James A. Garfield

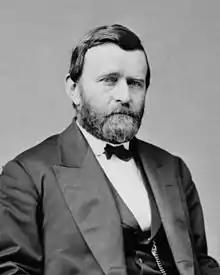
President U.S. Grant Mathew Brady "1870"

The conflict between Congress and President Johnson was the major issue of the 1866 campaign, with Johnson taking to the campaign trail in a Swing Around the Circle and Garfield facing opposition within the Republican party in his home district. With the South still disenfranchised and Northern public opinion behind the Republicans, they gained a two-thirds majority in both houses of Congress. Garfield, having overcome his challengers at the district nominating convention, won reelection easily.